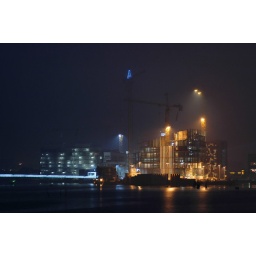
Zoom of the buildings from the bridge in Cph.